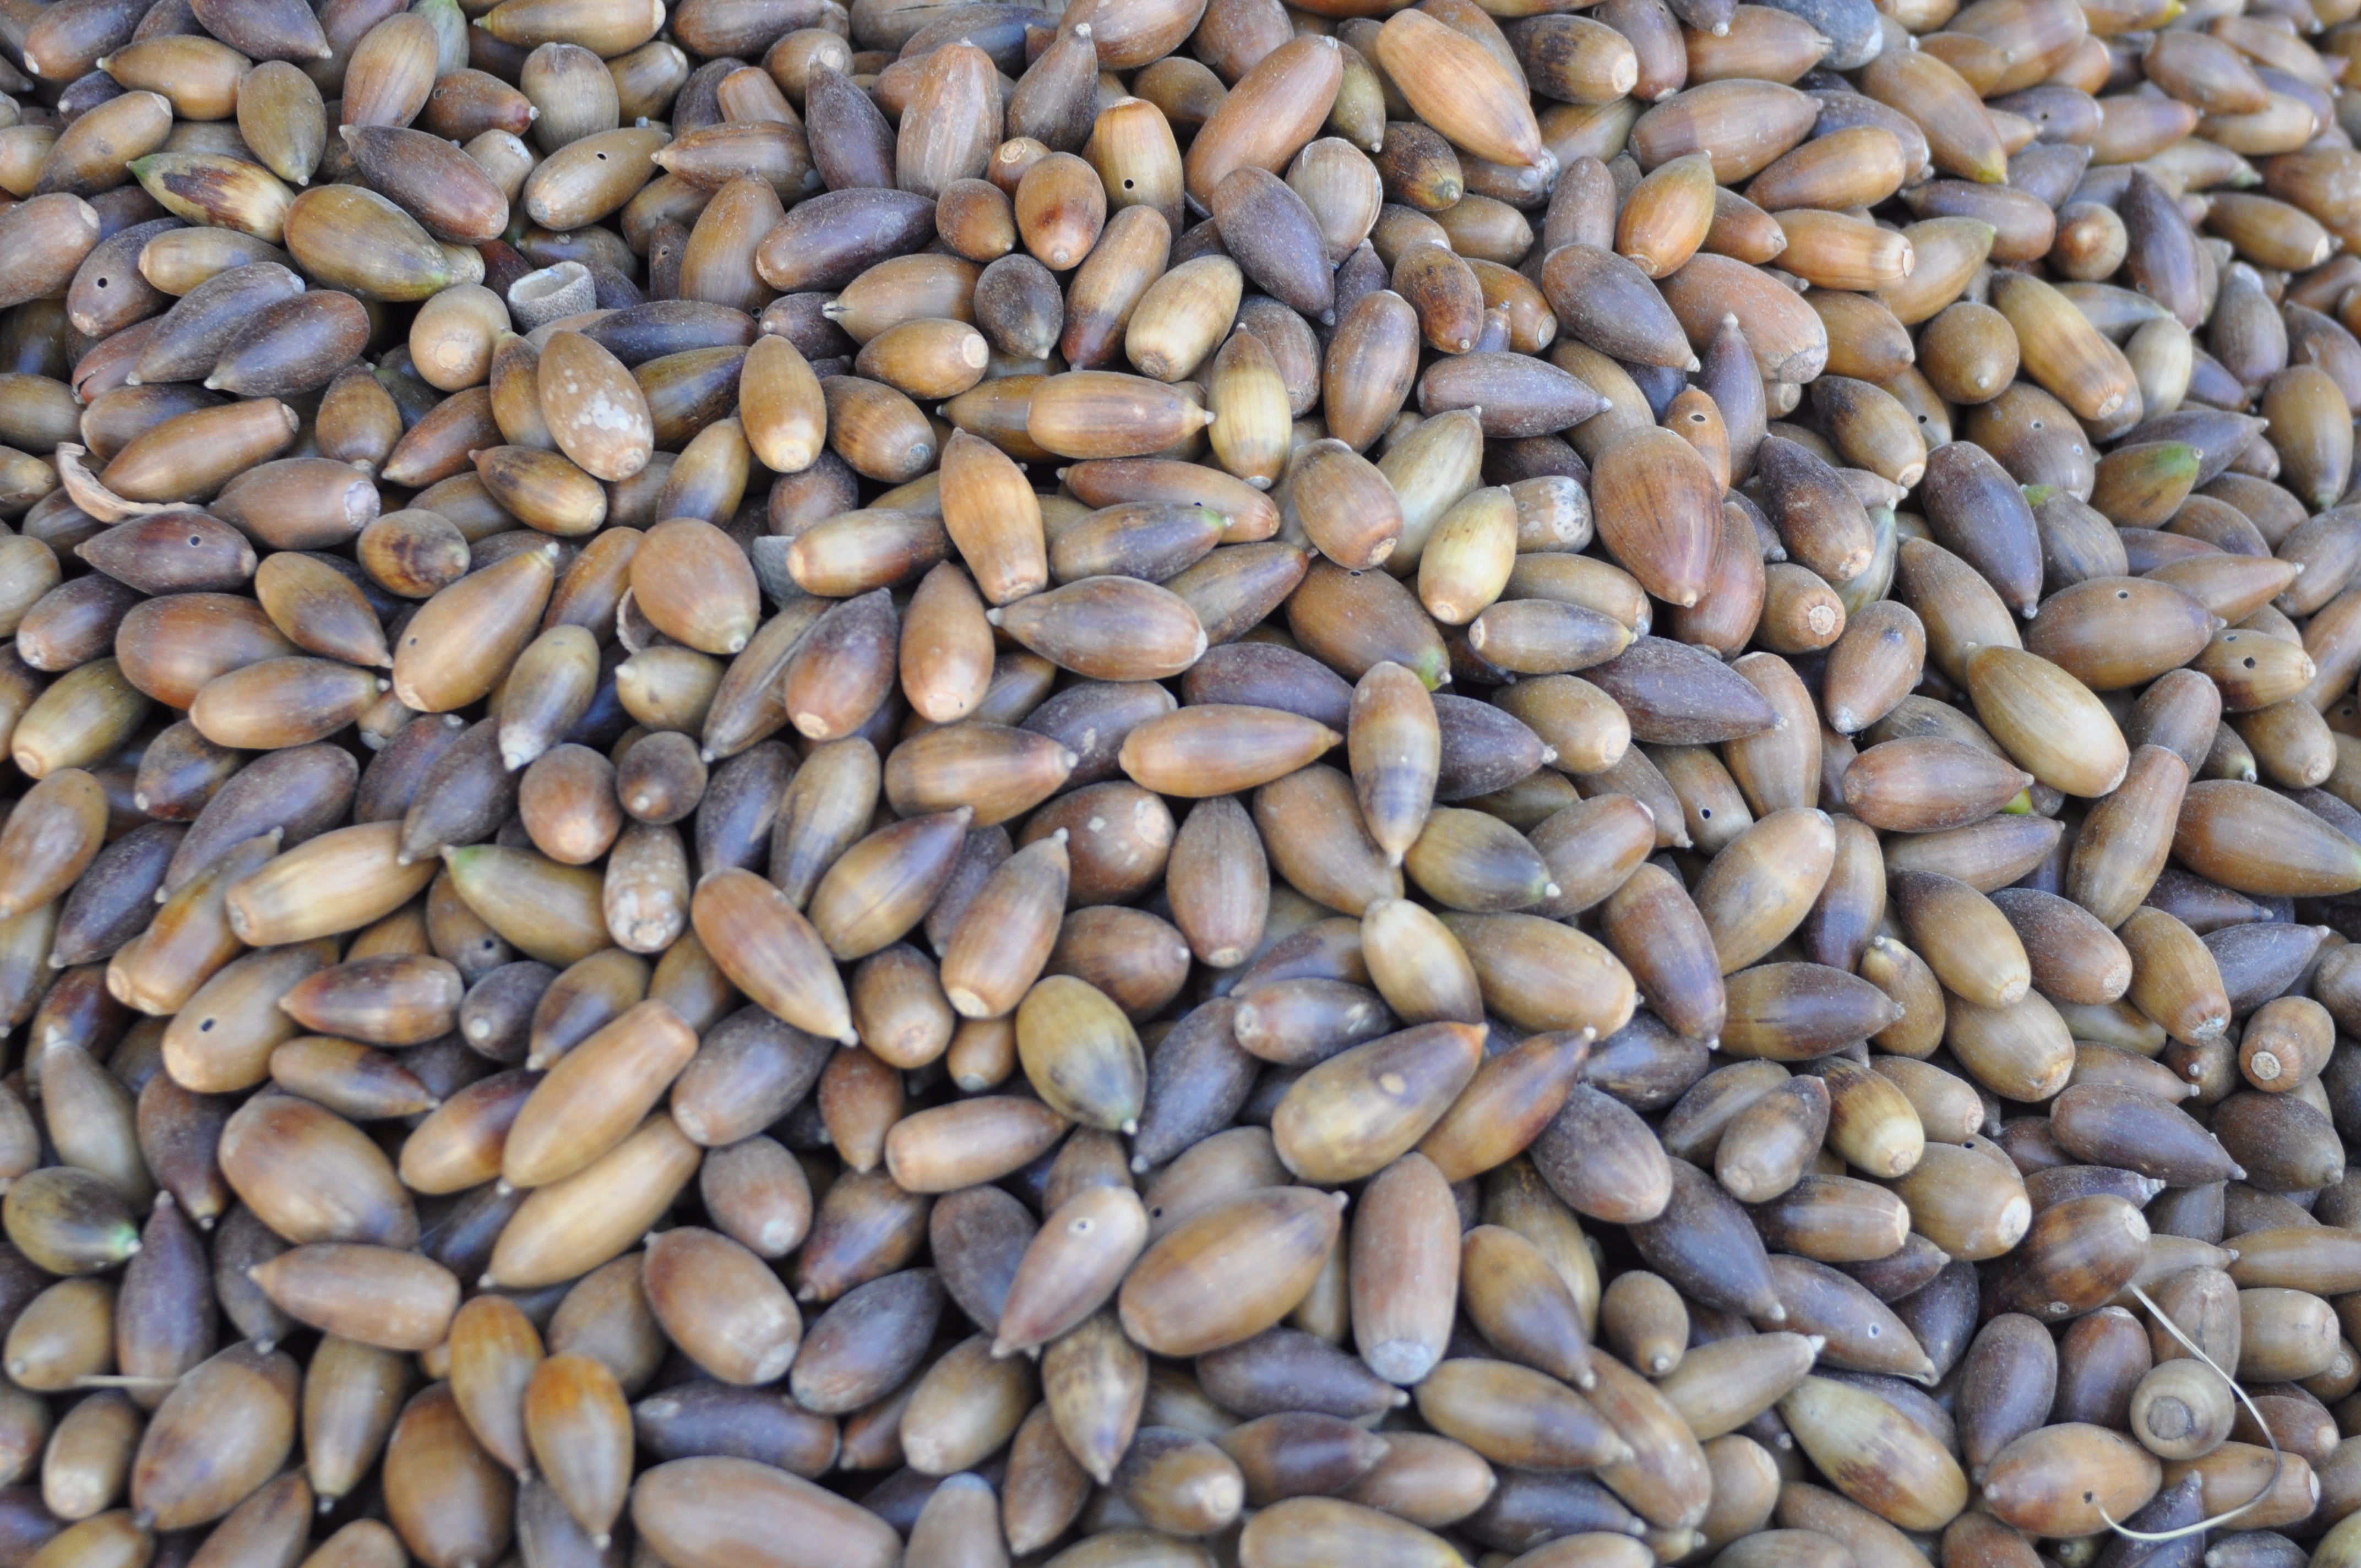
food, produce, crop, natural, pebble, agriculture, oak, morocco, flowering plant, sunflower seed, grass family, land plant, common bean